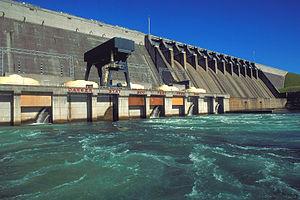
Le lac Hartwell est un lac réservoir épousant la frontière entre la Géorgie et la Caroline du Sud et formé par le barrage d'Hartwell construit entre 1955 et 1962 sur la Savannah, et ses affluents le Tugaloo et la Seneca. Le lac Hartwell est l'un des lacs de loisirs les plus grands et les plus populaires du sud-est des États-Unis.